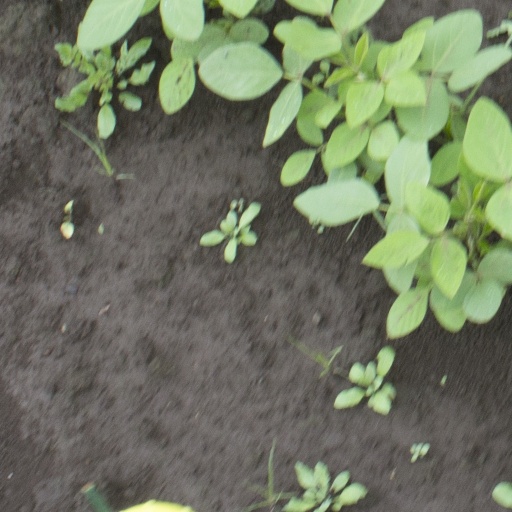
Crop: soybean